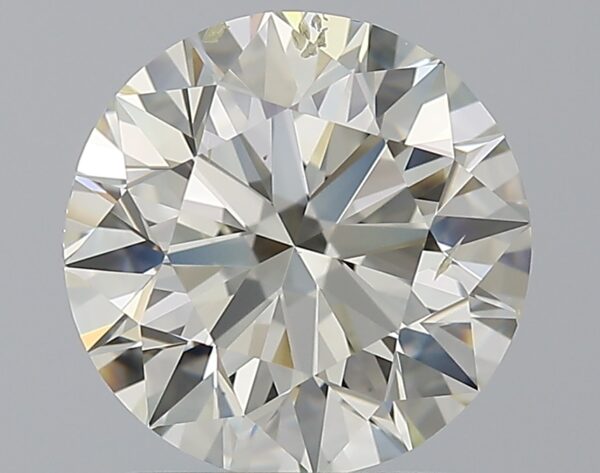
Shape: round
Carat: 2.01
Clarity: SI1
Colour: L
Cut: EX
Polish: EX
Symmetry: EX
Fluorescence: F
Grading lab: GIA
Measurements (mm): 8.04 x 8.09 x 5.02